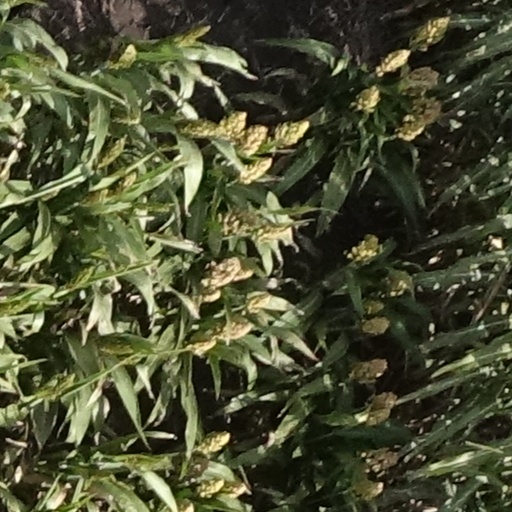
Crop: sorghum